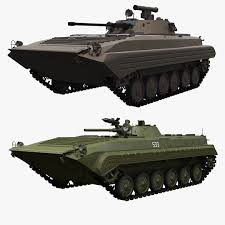
Label: BMP